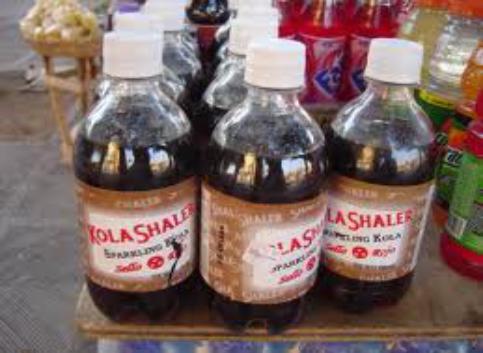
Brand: Kola Shaler
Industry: Food